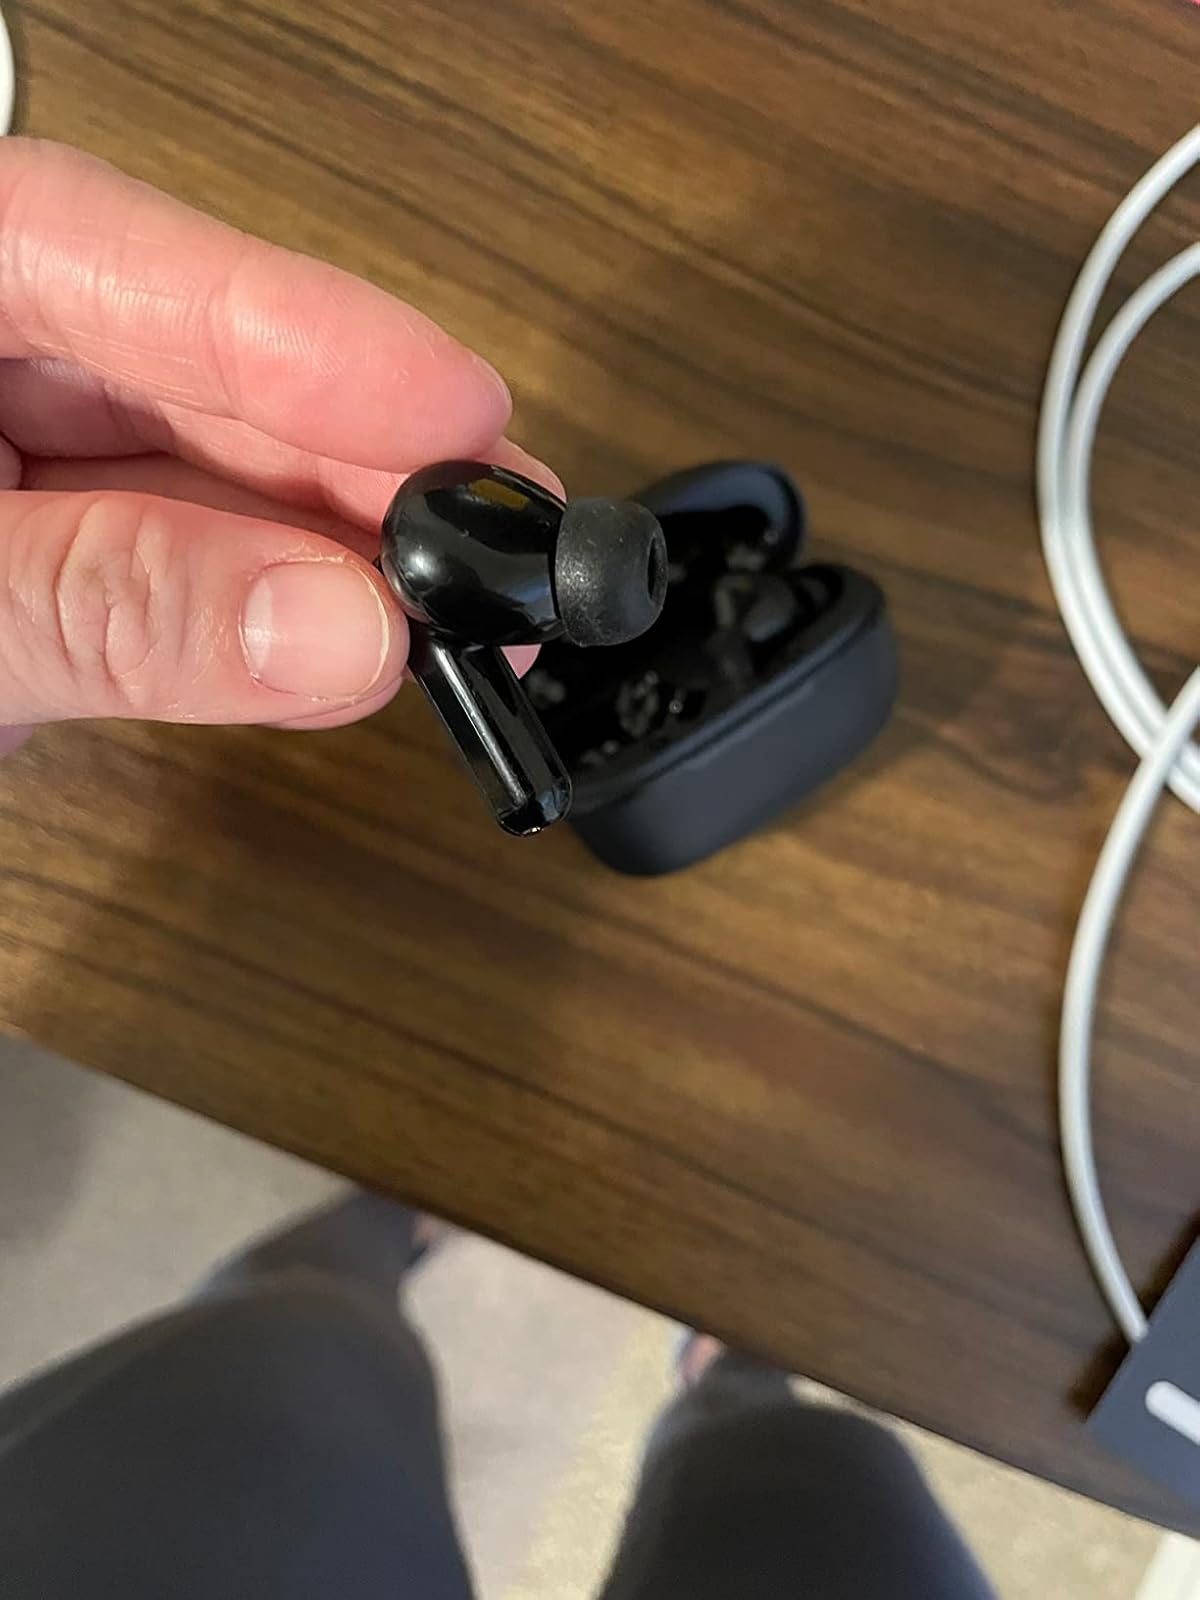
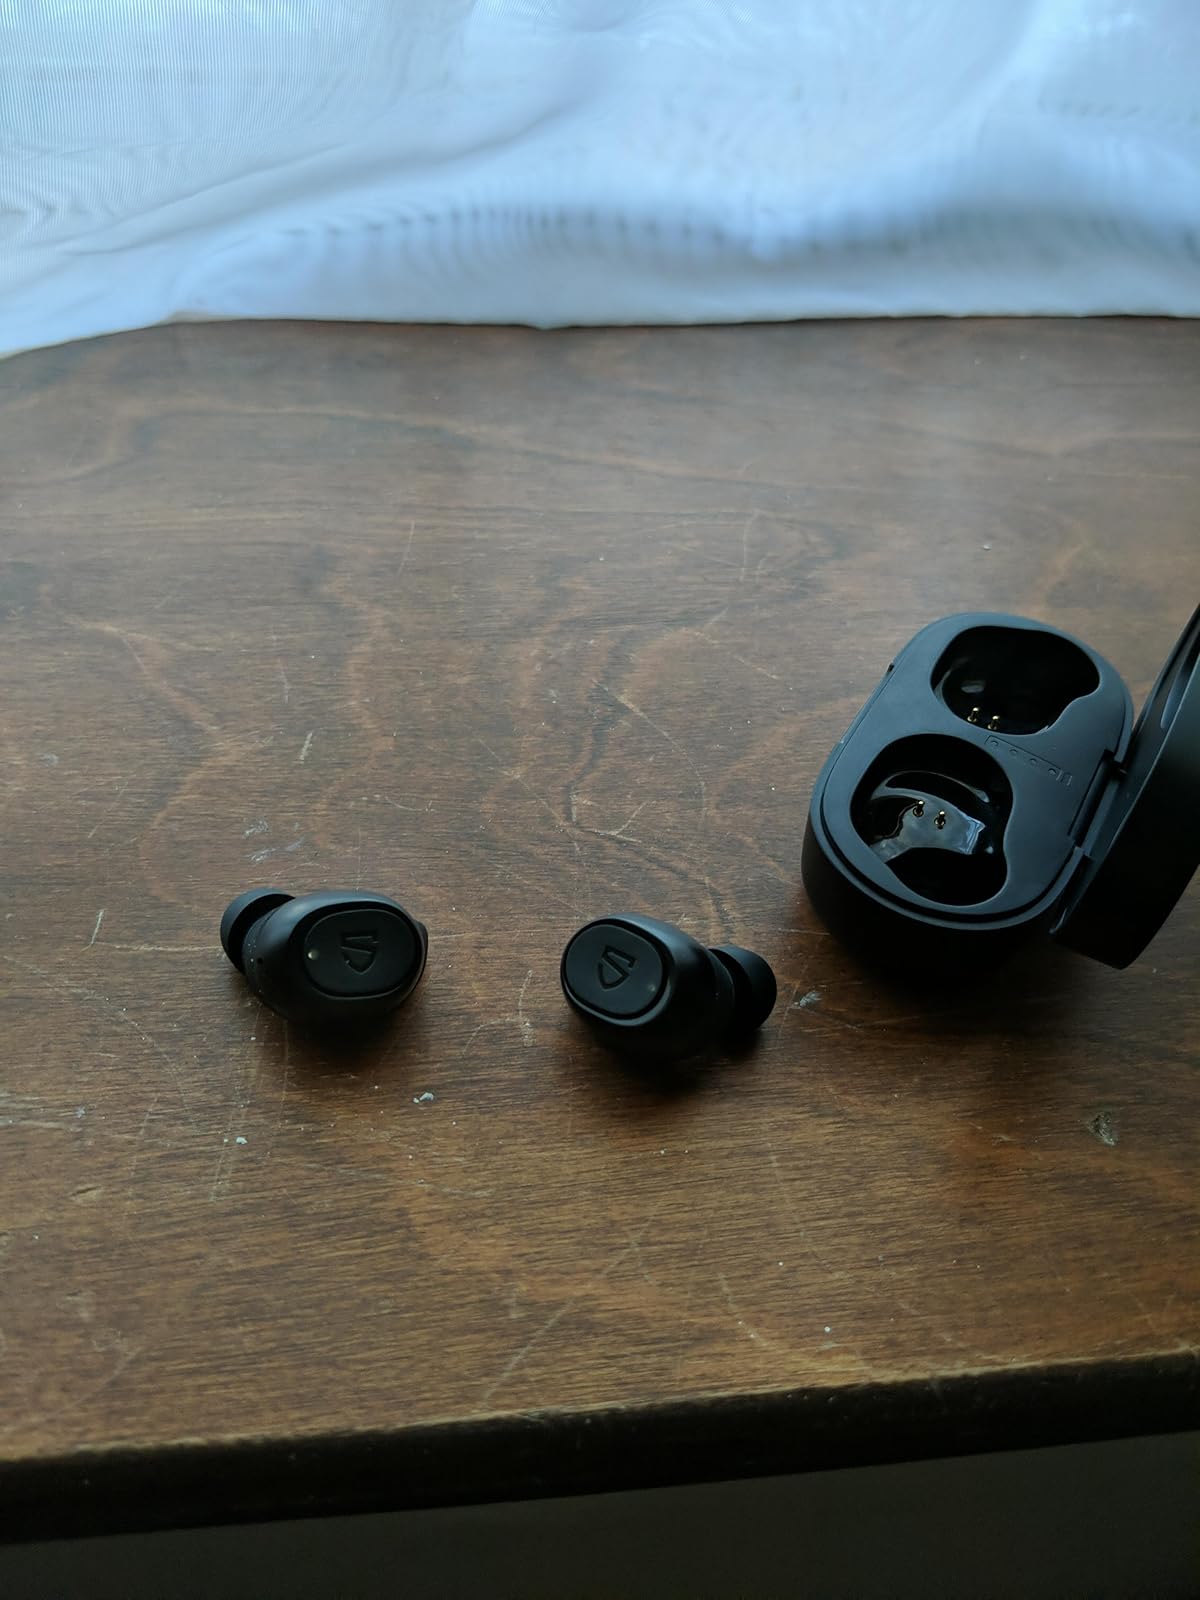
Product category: earbuds
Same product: no